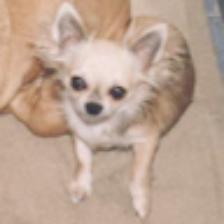
Label: NonHuman